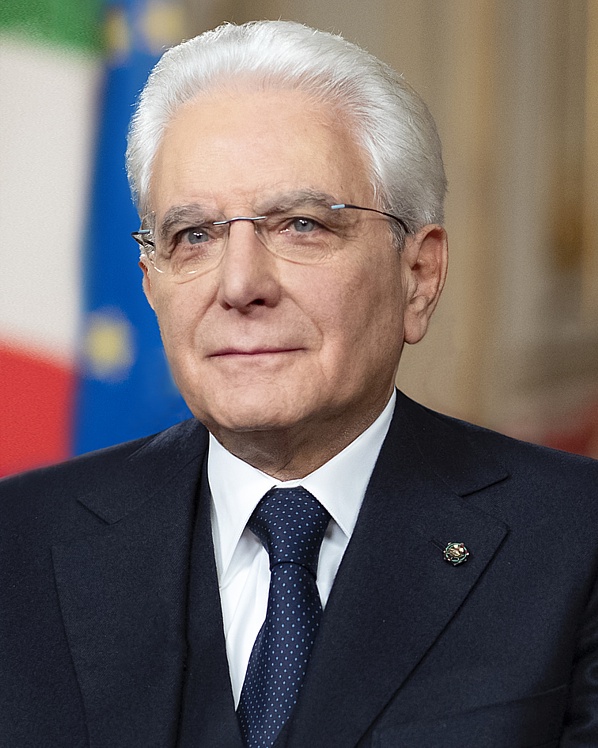
แซร์โจ มัตตาเรลลา

| name = แซร์โจ มัตตาเรลลา
| image = Sergio Mattarella Presidente della Repubblica Italiana.jpg
| order = ประธานาธิบดีอิตาลี คนที่ 12
| primeminister = มัตเตโอ เรนซีปาโอโล เจนตีโลนีจูเซปเป คอนเตมารีโย ดรากีจอร์จา เมโลนี
| term_start = 3 กุมภาพันธ์ ค.ศ. 2015
| predecessor = จอร์โจ นาโปลีตาโน
| birth_date = 23 กรฎาคม 1941()
| birth_place = ปาแลร์โม, ราชอาณาจักรอิตาลี
| spouse = Marisa Chiazzese (เสียชีวิต 2012)
| party = คริสเตียนประชาธิปไตย (อิตาลี)|DC พรรคประชาชนอิตาลี (1994)|PPI ประชาธิปไตยคืออิสรภาพ – เดซี่|DL พรรคประชาธิปไตย (อิตาลี)|PD นักการเมืองอิสระ|อิสระ
| children = 3 (รวมไปถึง ลอร่า มัตตาเรลลา|ลอร่า)
| signature = Mattarella firma.svg
แซร์โจ มัตตาเรลลา (; เกิด 23 กรกฎาคม ค.ศ. 1941) เป็นประธานาธิบดีคนที่ 12 ของประเทศอิตาลี ดำรงตำแหน่งตั้งแต่ 3 กุมภาพันธ์ ค.ศ. 2015 ถึงปัจจุบัน
มัตตาเรลลาเป็นนักการเมืองที่เป็น ชาวคริสต์ฝ่ายซ้าย มัตตาเรลลาเป็นสมาชิกชั้นนำของพรรค คริสเตียนประชาธิปไตย (อิตาลี)|คริสเตียนประชาธิปไตย ตั้งแต่ต้นทศวรรษ 1980 จนกระทั่งยุบเขาดำรงตำแหน่ง รัฐมนตรีกระทรวงความสัมพันธ์รัฐสภาของอิตาลี|รัฐมนตรีว่าการกระทรวงความสัมพันธ์รัฐสภา ตั้งแต่ปี ค.ศ.1987 ถึง ค.ศ.1989 และ รัฐมนตรีกระทรวงศึกษาธิการของอิตาลี|รัฐมนตรีว่าการกระทรวงศึกษาธิการ ตั้งแต่ปี ค.ศ.1989 ถึง ค.ศ.1990 ในปี ค.ศ.1994 มัตตาเรลลาเป็นหนึ่งในผู้ก่อตั้ง พรรคประชาชนอิตาลี (1994)|พรรคประชาชนอิตาลี ดำรงตำแหน่ง รองนายกรัฐมนตรีอิตาลี ตั้งแต่ปี ค.ศ.1998 ถึง ค.ศ.1999 และ รัฐมนตรีว่าการกระทรวงกลาโหมอิตาลี|รัฐมนตรีว่าการกระทรวงกลาโหม ตั้งแต่ปี ค.ศ.1999 ถึง ค.ศ.2001 เขาเข้าร่วมพรรค ประชาธิปไตยคืออิสรภาพ – เดซี่|เดซี่ ในปี ค.ศ.2002 และเป็นหนึ่งในผู้ก่อตั้ง พรรคประชาธิปไตย (อิตาลี)|พรรคประชาธิปไตย ในปี ค.ศ.2007 โดยเขาออกจากพรรคเมื่อถอนตัวจากการเมืองในปี ค.ศ.2008 และเขายังดำรงตำแหน่งผู้พิพากษาใน ศาลรัฐธรรมนูญ (อิตาลี) ตั้งแต่ปี ค.ศ.2011 ถึง ค.ศ.2015
ในวันที่ 31 มกราคม พ.ศ.2015 มัตตาเรลลาได้รับ การเลือกตั้งประธานาธิบดีอิตาลีในปี 2015|ได้รับเลือก ให้เป็นประธานาธิบดีในการลงคะแนนเสียงครั้งที่สี่ สนับสนุนโดย แนวร่วมกลาง-ซ้าย (อิตาลี)|แนวร่วมกลาง-ซ้าย ส่วนใหญ่นำโดย พรรคประชาธิปไตย (อิตาลี)|PD และพรรคฝ่ายการเมืองสายกลาง|กลาง เขาได้การเลือกตั้งประธานาธิบดีอิตาลีในปี 2022|รับเลือกเป็นสมัยที่ 2 เมื่อวันที่ 29 มกราคม ค.ศ.2022 ทำให้เขาเป็นประธานาธิบดีคนที่สองของอิตาลีที่ได้รับเลือกตั้งใหม่ ส่วนคนแรกคือ จอร์โจ นาโปลีตาโน ในปี ค.ศ.2022 นายกรัฐมนตรีสี่คนได้ดำรงตำแหน่งขณะที่เขาเป็นประธานาธิบดี หนึ่งในนั้นคือ มัตเตโอ เรนซี หลังจากหัวหน้า PD และผู้สนับสนุนหลักของผู้สมัครรับเลือกตั้งประธานาธิบดีของเขา ปาโอโล เจนตีโลนี สมาชิกชั้นนำของ PD ที่สืบทอดตำแหน่งต่อจาก เรนซี หลังจากการลาออกในปี 2016, จูเซปเป คอนเต ในขณะนั้น นักการเมืองอิสระ ที่ปกครองทั้งพันธมิตรฝ่ายขวาและฝ่ายซ้ายในสองตู้ติดต่อกัน, และ มาริโย ดรากี นายธนาคารและอดีต ประธานธนาคารกลางยุโรป ผู้ที่ได้รับการแต่งตั้งจากมัตตาเรลลาให้เป็นผู้นำ รัฐบาลแห่งชาติ หลังจากการลาออกของคอนเต
== แหล่งข้อมูลอื่น ==
* Official biography, website of the Italian presidency
* Twitter account of Mattarella's office
หมวดหมู่:ประธานาธิบดีอิตาลี
หมวดหมู่:บุคคลจากปาแลร์โม
== อ้างอิง ==